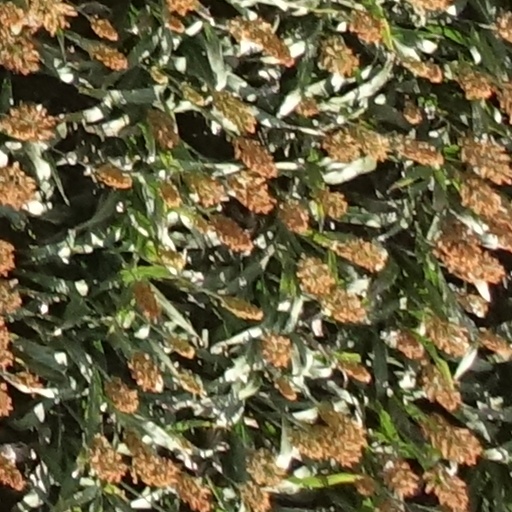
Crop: sorghum